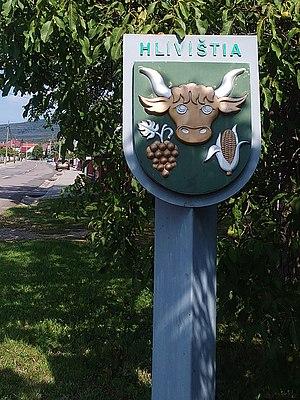
Hlivištia est un village de Slovaquie situé dans la région de Košice.